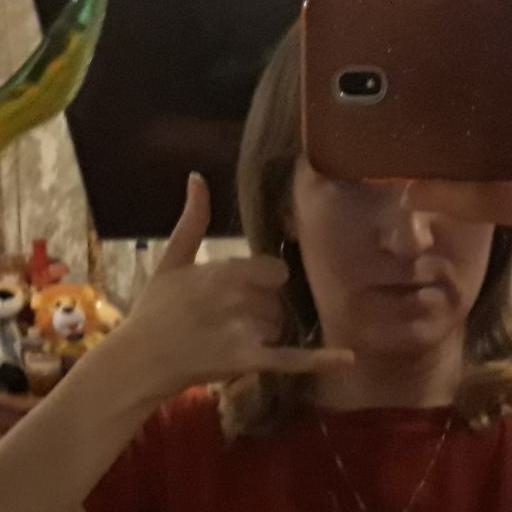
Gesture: call